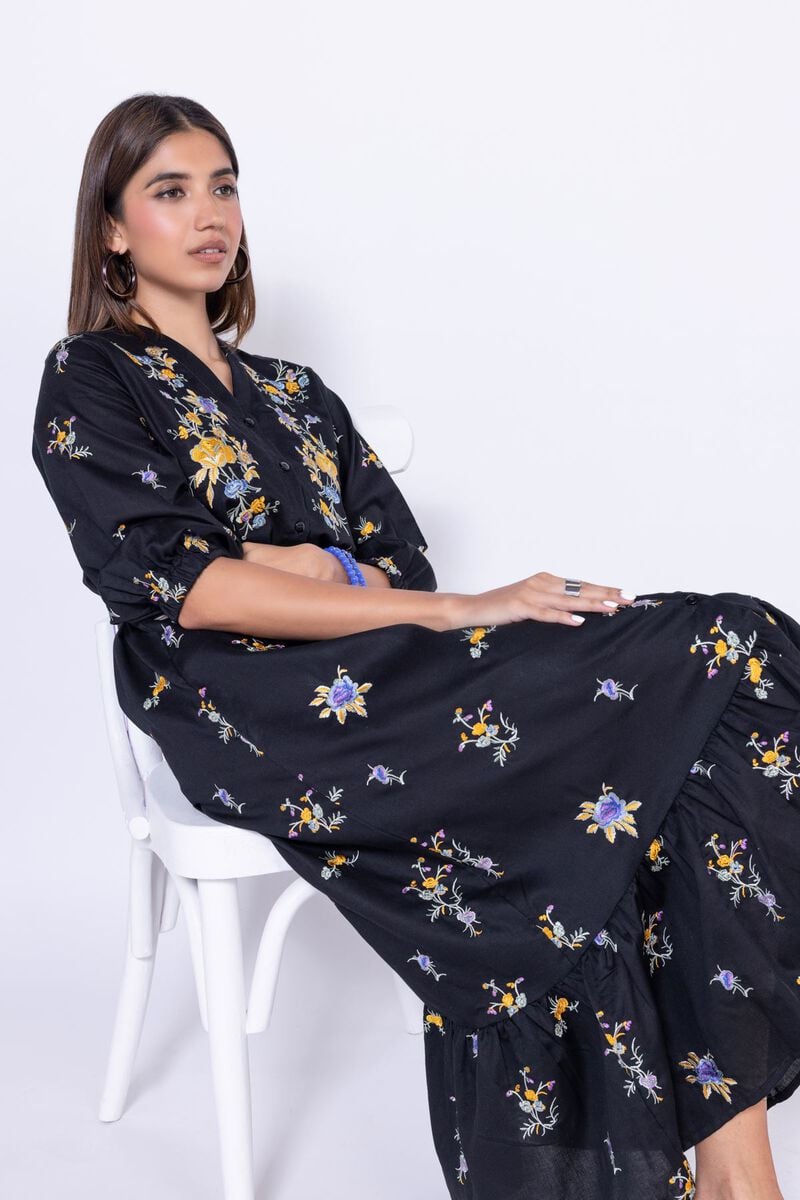
black multi floral embroidered maxi dress